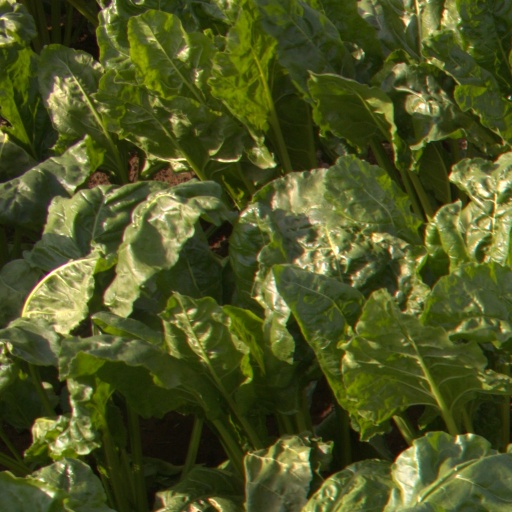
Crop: sugar beet